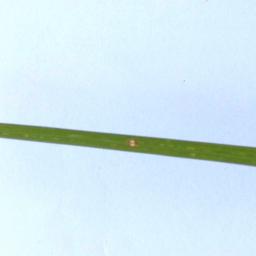
Label: Rice___Leaf_Blast